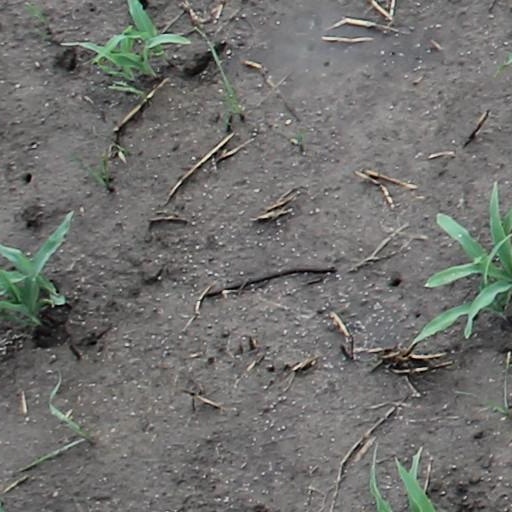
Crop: maize; corn